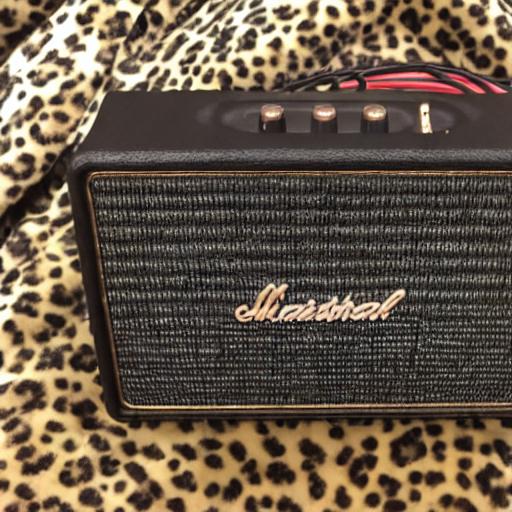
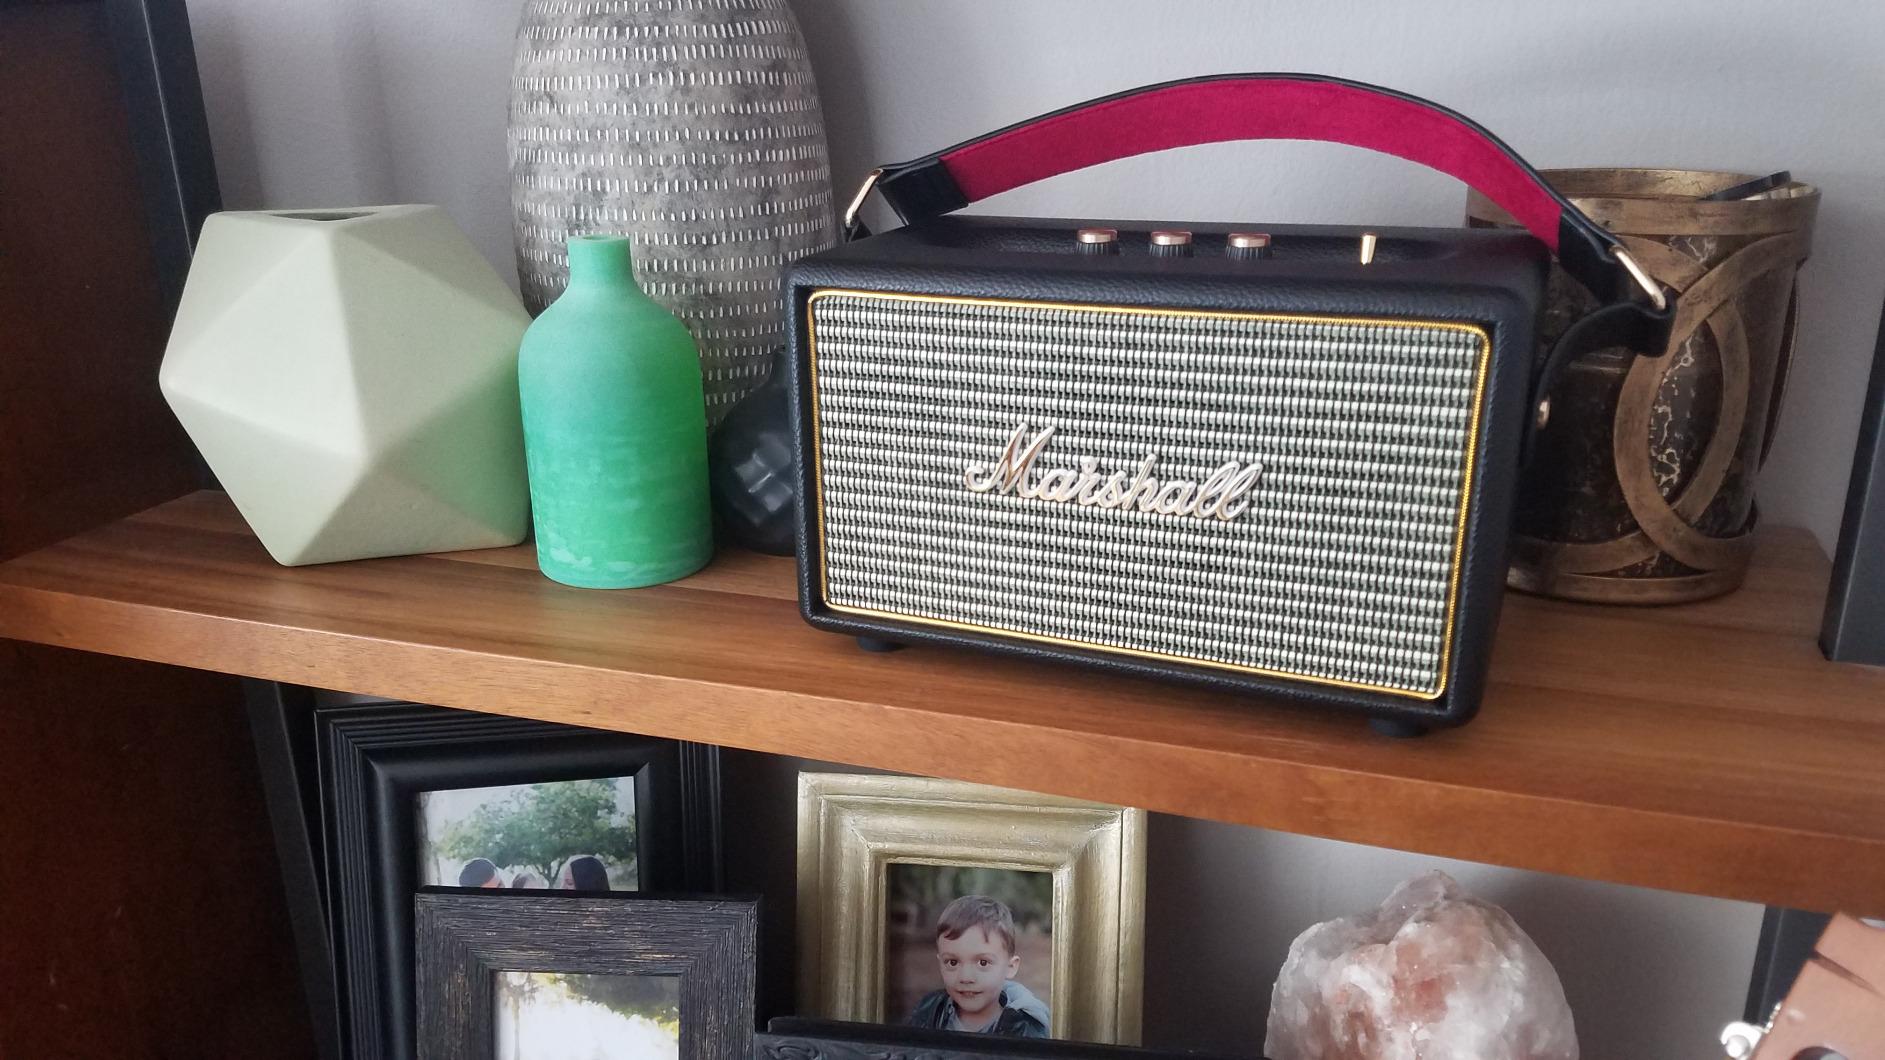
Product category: speaker
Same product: no